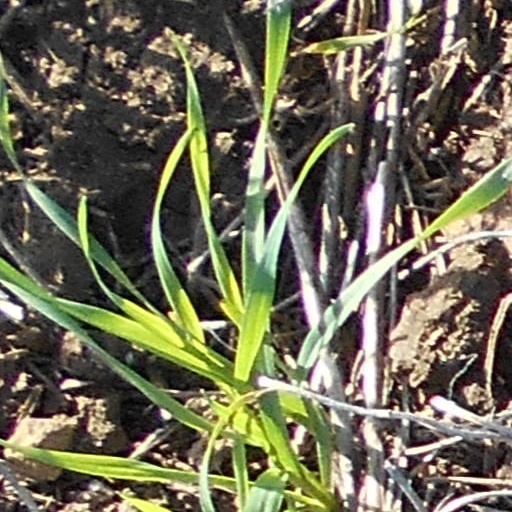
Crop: wheat